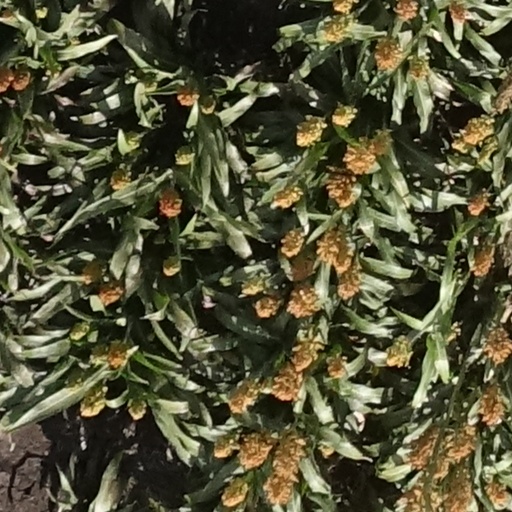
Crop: sorghum